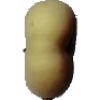
Label: Peach Flat 1